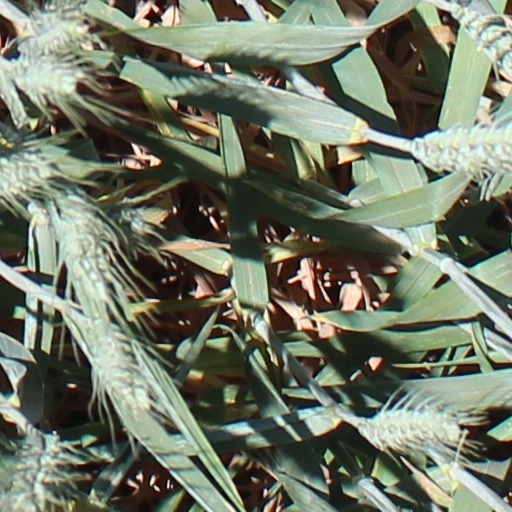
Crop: wheat